Giretsu Kuteitai

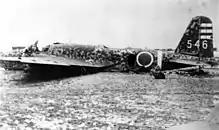
Ki-21-IIb of the Daisan Dokuritsu Hikōtai at Yontan Airfield, 25 May 1945

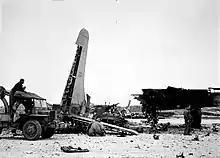
Wrecked U.S. planes after attack on Yontan Airfield

The attack against the Marianas was scheduled for 24 December 1944, but was called off after American raids damaged the planned refueling airfields on Iwo Jima. After the Marianas raid was cancelled plans were made to attack airfields on Iwo Jima captured by the United States Marine Corps in March, but these too were cancelled when the Iwo Jima garrison fell.